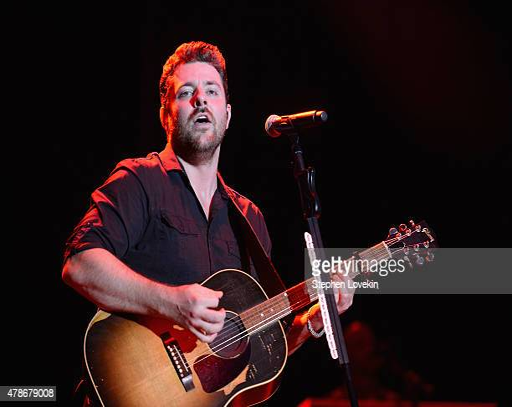
country artist performs onstage during day of festival